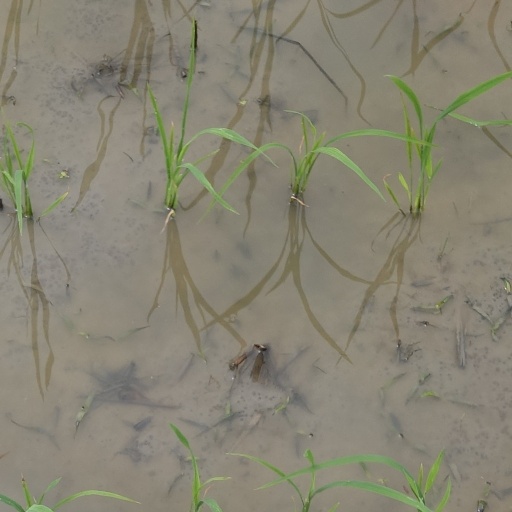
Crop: rice